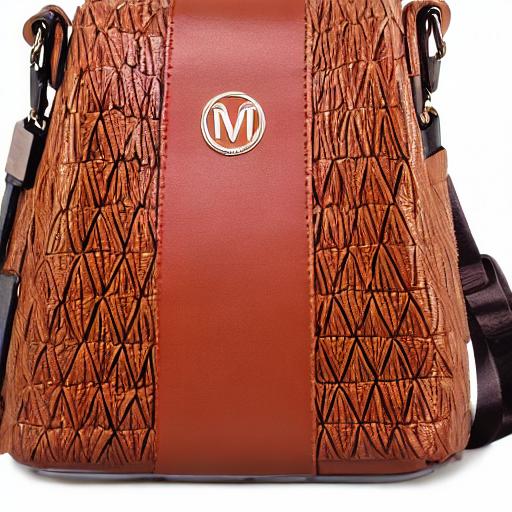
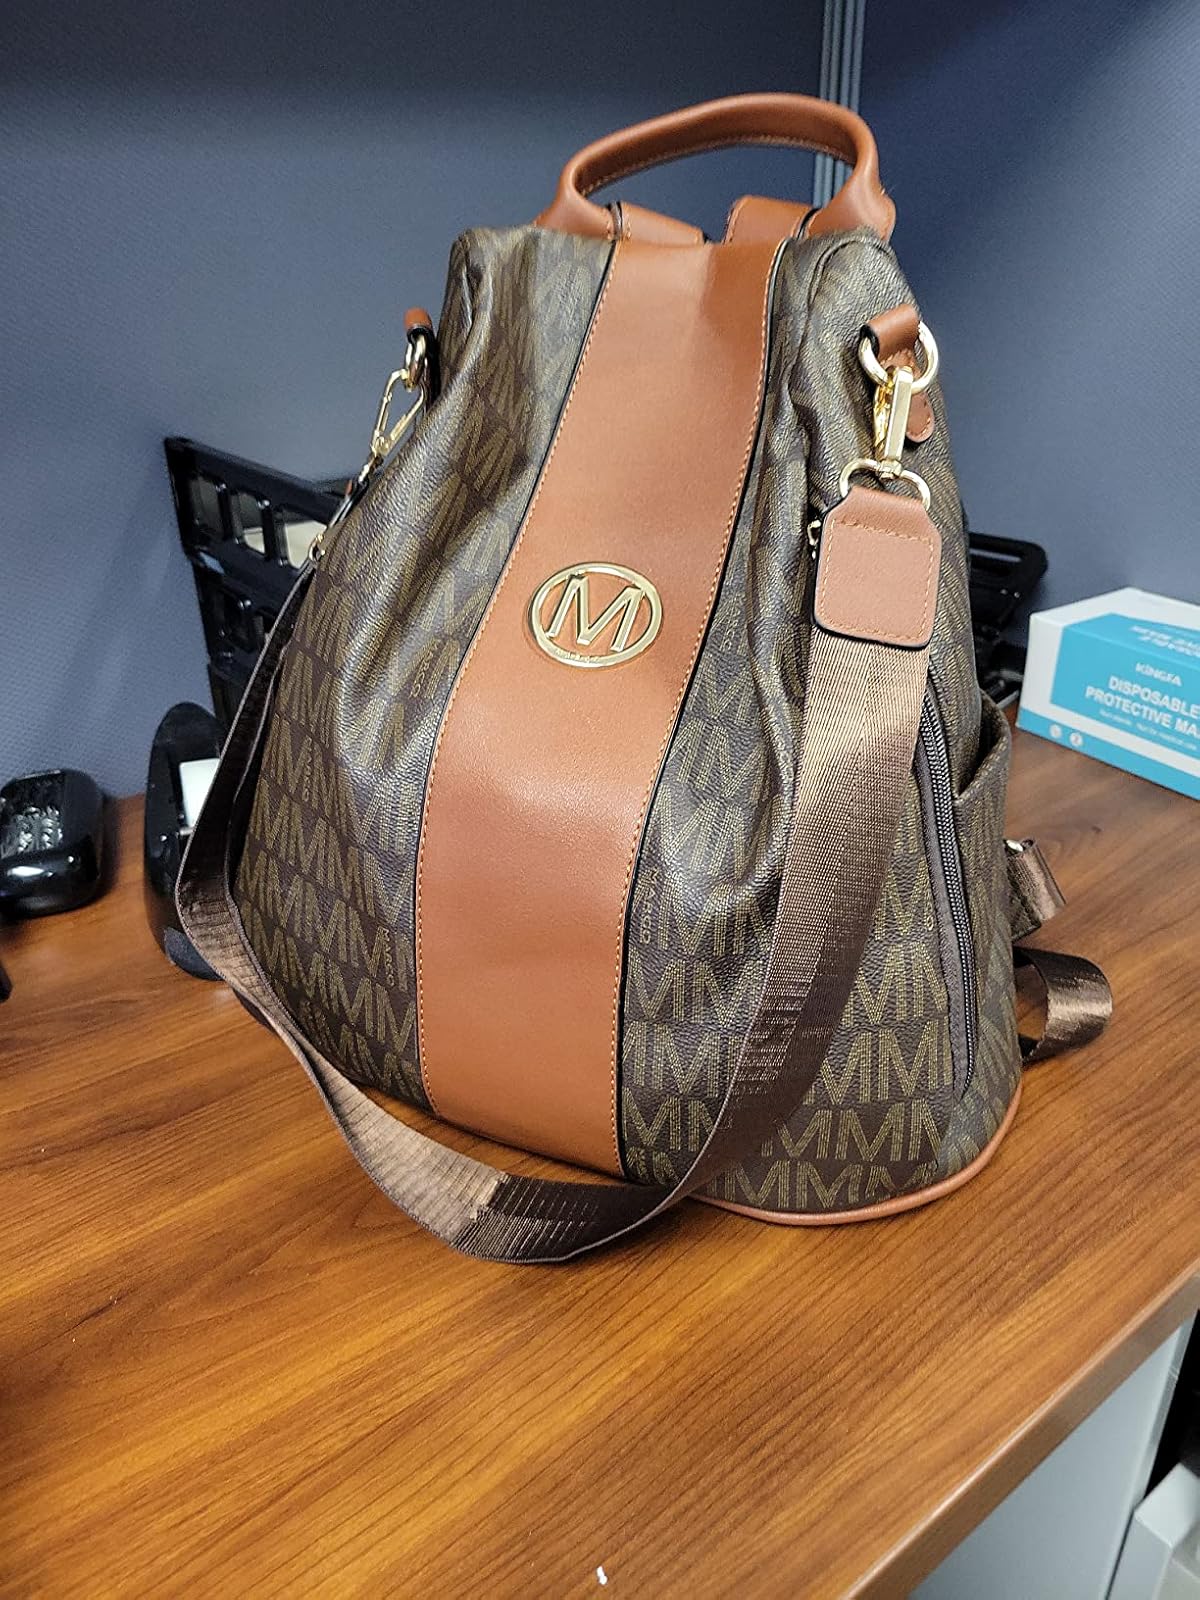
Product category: accessories_handbag
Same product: no